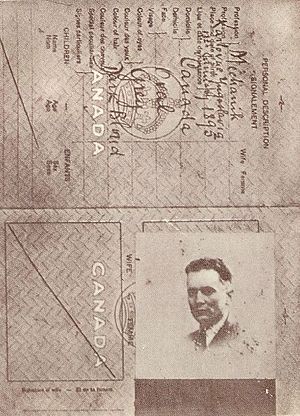
Josip Broz Tito / Familie og privatliv / Tilnavnet "Tito"
I sin tid som medlem af det ulovlige CPY gik Josip Broz under flere dæknavne. Her ses et falsk canadisk id, "Spiridon Mekas", som Broz anvendte til sin tilbagevenden til Jugoslavien fra Moskva i 1939.
"Josip Broz Tito var en jugoslavisk revolutionær og statsmand, der besad flere politiske embeder fra 1943 og til sin død i 1980. Under 2. verdenskrig var han leder af de jugoslaviske partisaner, der ofte betragtes som den mest effektive modstandsbevægelse i det tysk-besatte Europa. Til trods for at hans præsidentperiode er blevet kritiseret som autoritær, og at der er blevet rejst mistanke om undertrykkelse af politiske modstandere, blev Tito af de fleste betragtet som en godgørende diktator"" på grund af hans økonomiske og diplomatiske politik. Han var en populær offentlig figur både inden og uden for Jugoslaviens grænser. Tito, der blev set som et forenende symbol, vedligeholdt gennem sin indenrigspolitik en fredelig sameksistens mellem nationerne i det jugoslaviske forbund. Han blev yderligere kendt som en central skikkelse indenfor De alliancefrie landes bevægelse sammen med Indiens Jawaharlal Nehru, Egyptens Gamal Abdel Nasser og Indonesiens Sukarno.